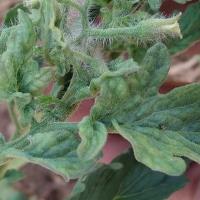
Crop: Tomato
Condition: virosis-d